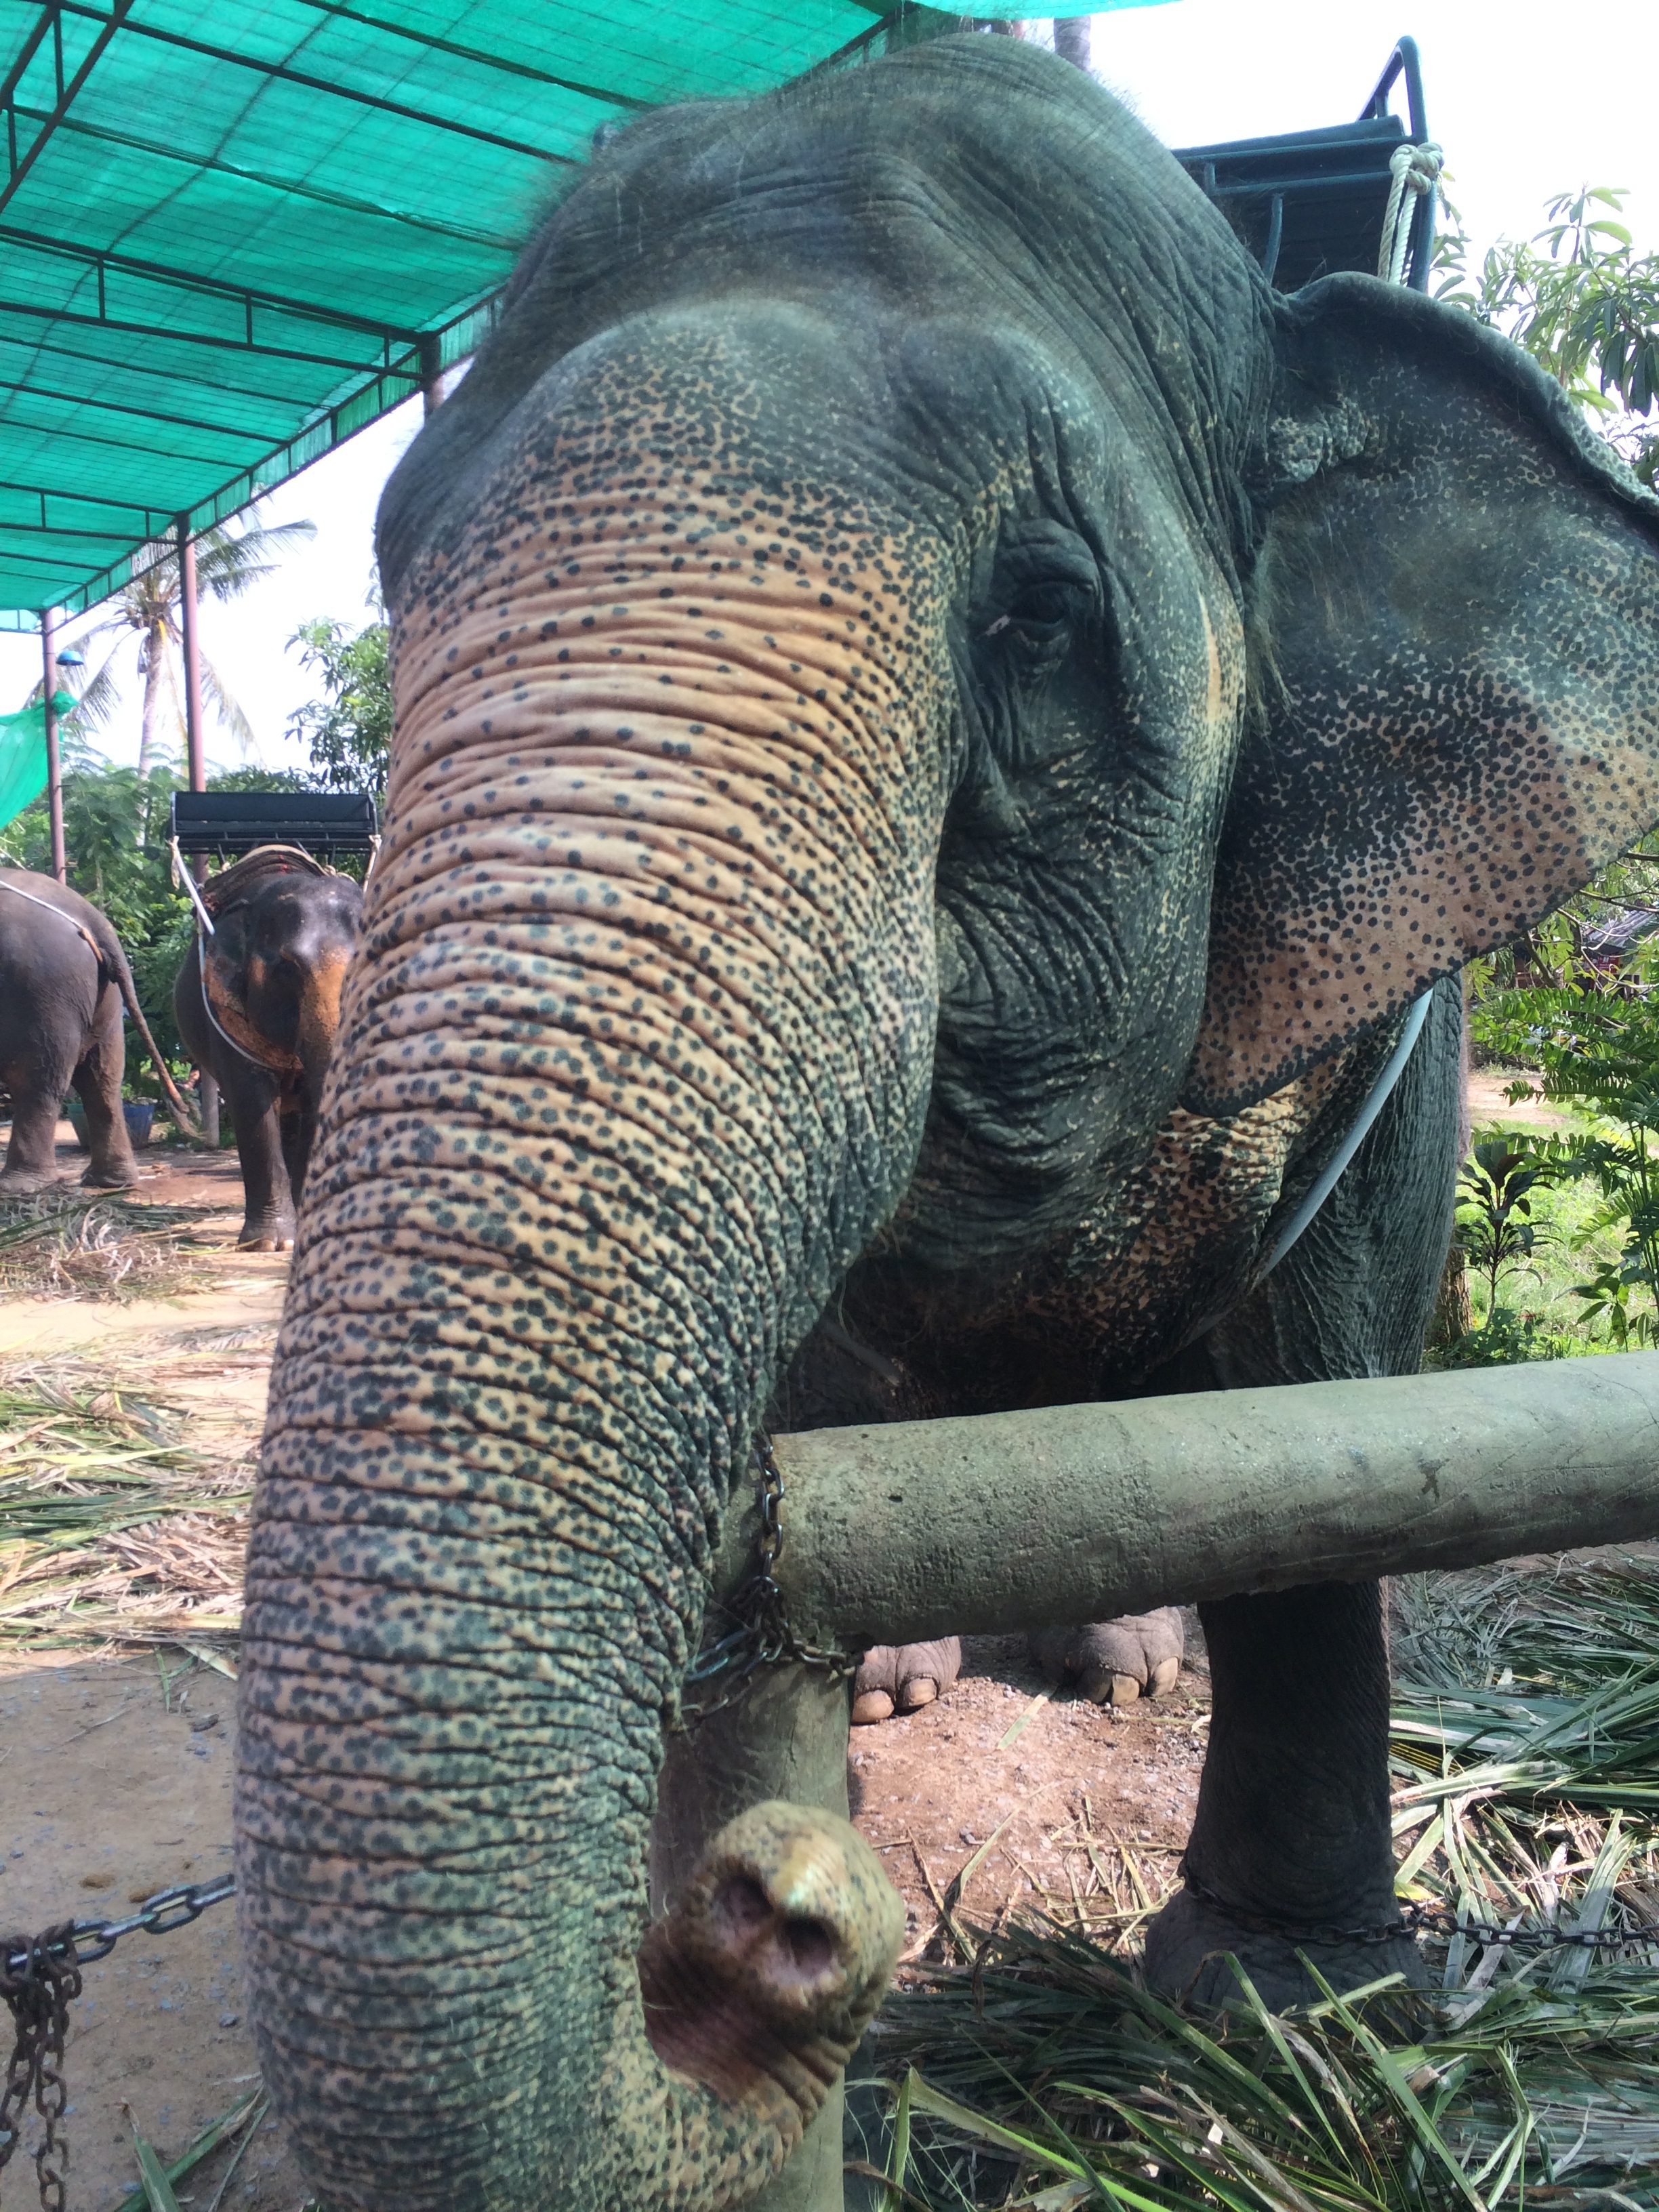
summer, wildlife, zoo, mammal, fauna, elephant, thailand, indian elephant, elephants and mammoths